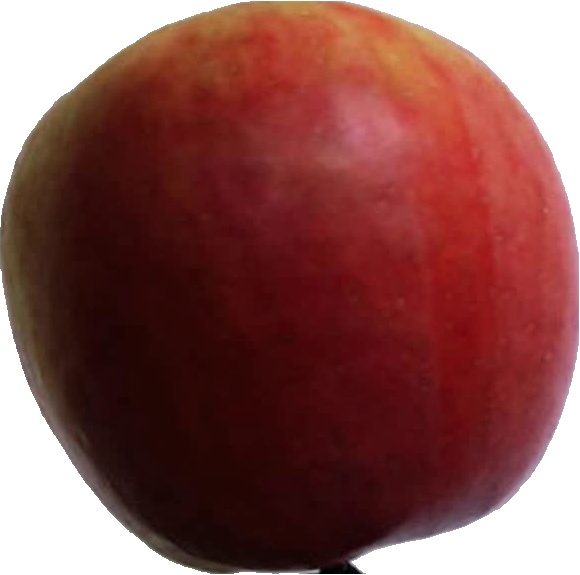
Label: apple_crimson_snow_1